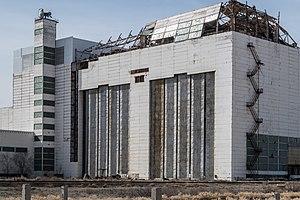
Energuia est un lanceur spatial super-lourd développé dans les années 1970 par l'Union Soviétique capable de placer en orbite basse une masse de 105 tonnes, que ce soit des satellites, des stations spatiales, ou les navettes spatiales soviétiques. Il s'agit toujours aujourd'hui du deuxième lanceur de l'histoire le plus capacitaire après la Saturn V, ainsi que celui développant la poussée la plus importante, après la N1. Energuia n'a volée que deux fois, avec succès, en mai 1987 et en novembre 1988, avant que le lanceur soit mis à la retraite prématurément du fait de l'effondrement de l'Union Soviétique. Le lanceur est composé de quatre blocs latéraux à ergols liquides, et d'un étage central pour lequel les ingénieurs soviétiques ont développé le premier moteur du pays à fonctionner grâce à des ergols cryotechniques.